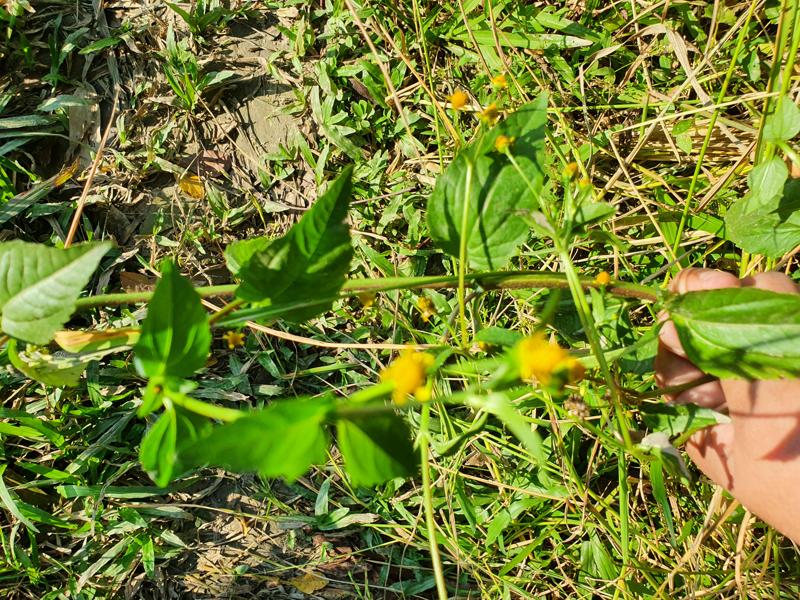
Weed species: Synedrella nodiflora